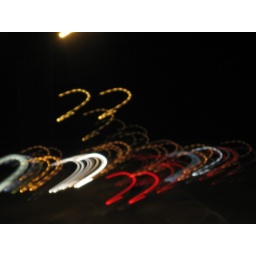
Head lights, tail lamps and the lights that hang over the street make up lines in this shot.